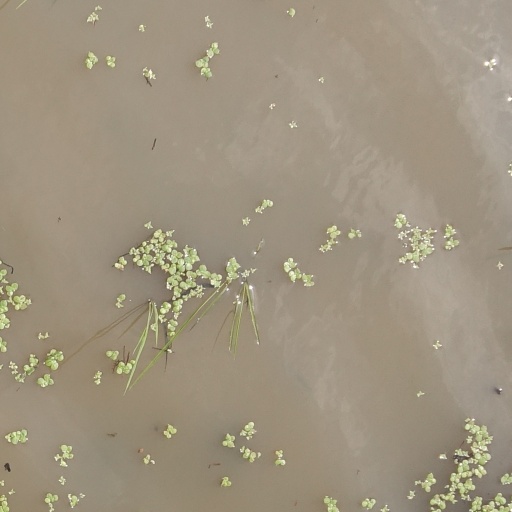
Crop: rice